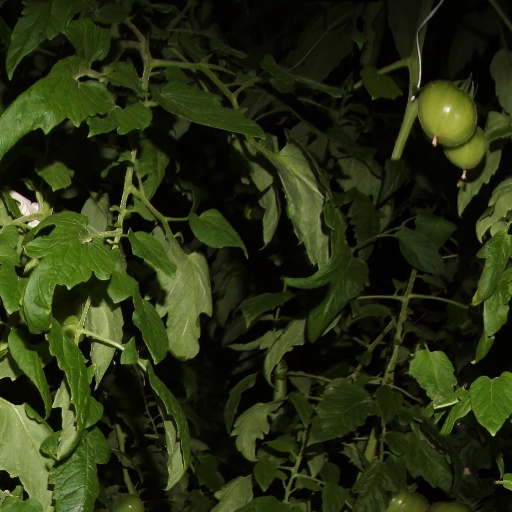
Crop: tomato